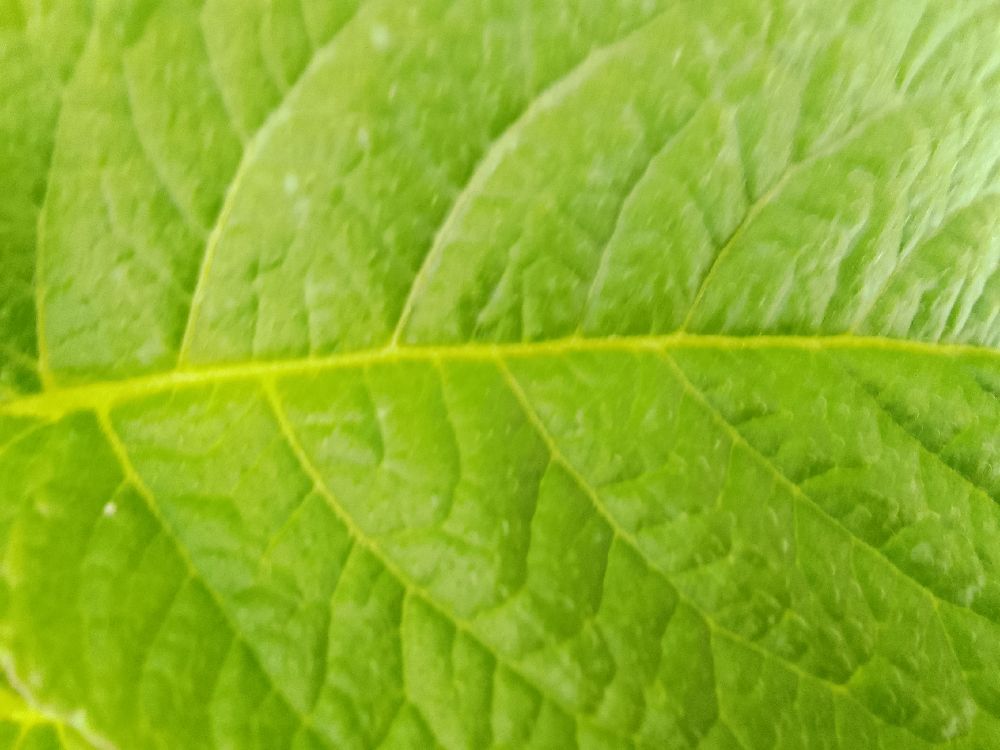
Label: Healthy